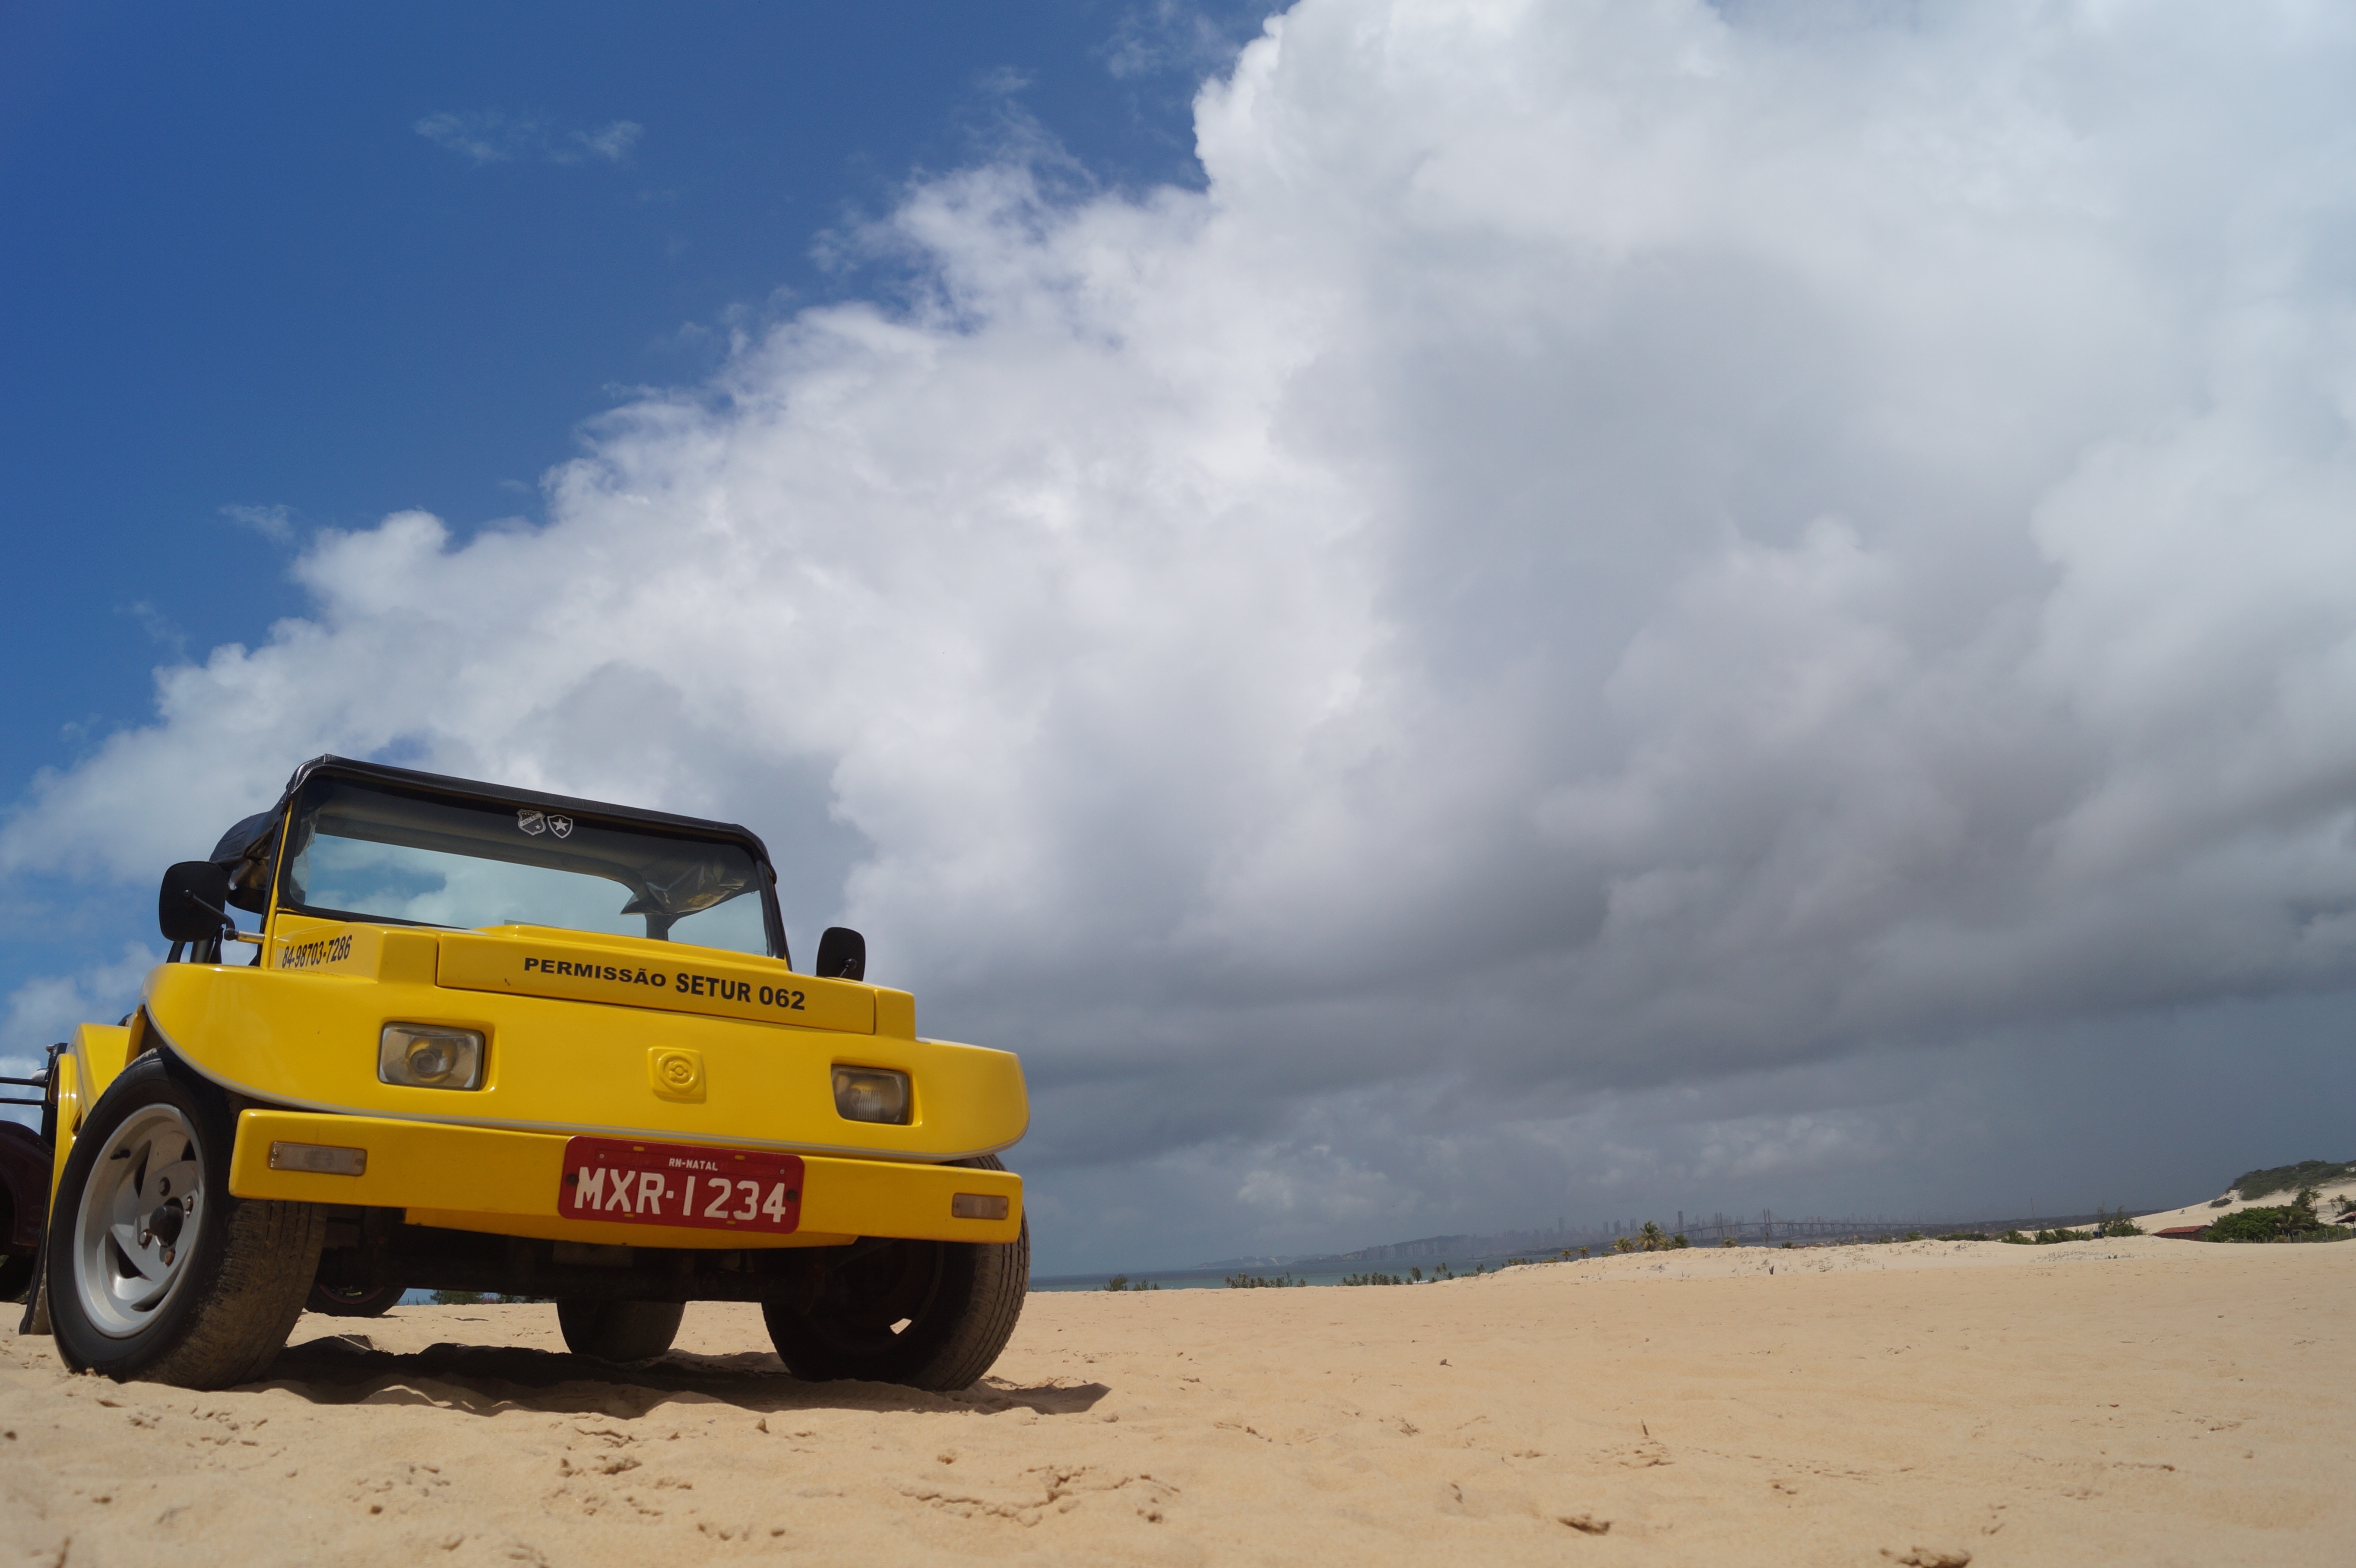
beach, sea, nature, sand, car, desert, vehicle, holiday, tourism, sports car, dunes, clouds, tour, buggy, brazil, natal, land vehicle, automobile make, compact car